Equal Protection Clause

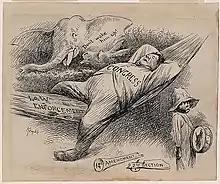
This drawing by E. W. Kemble shows a sleeping Congress with a broken Fourteenth Amendment. It makes the case that Congress ignored its constitutional obligations to Black Americans.

Four of the original thirteen states never passed any laws barring interracial marriage, and the other states were divided on the issue in the Reconstruction era. In 1872, the Alabama Supreme Court ruled that the state's ban on mixed-race marriage violated the "cardinal principle" of the 1866 Civil Rights Act and of the Equal Protection Clause. Almost a hundred years would pass before the U.S. Supreme Court followed that Alabama case ("Burns v. State") in the case of "Loving v. Virginia". In "Burns", the Alabama Supreme Court said: